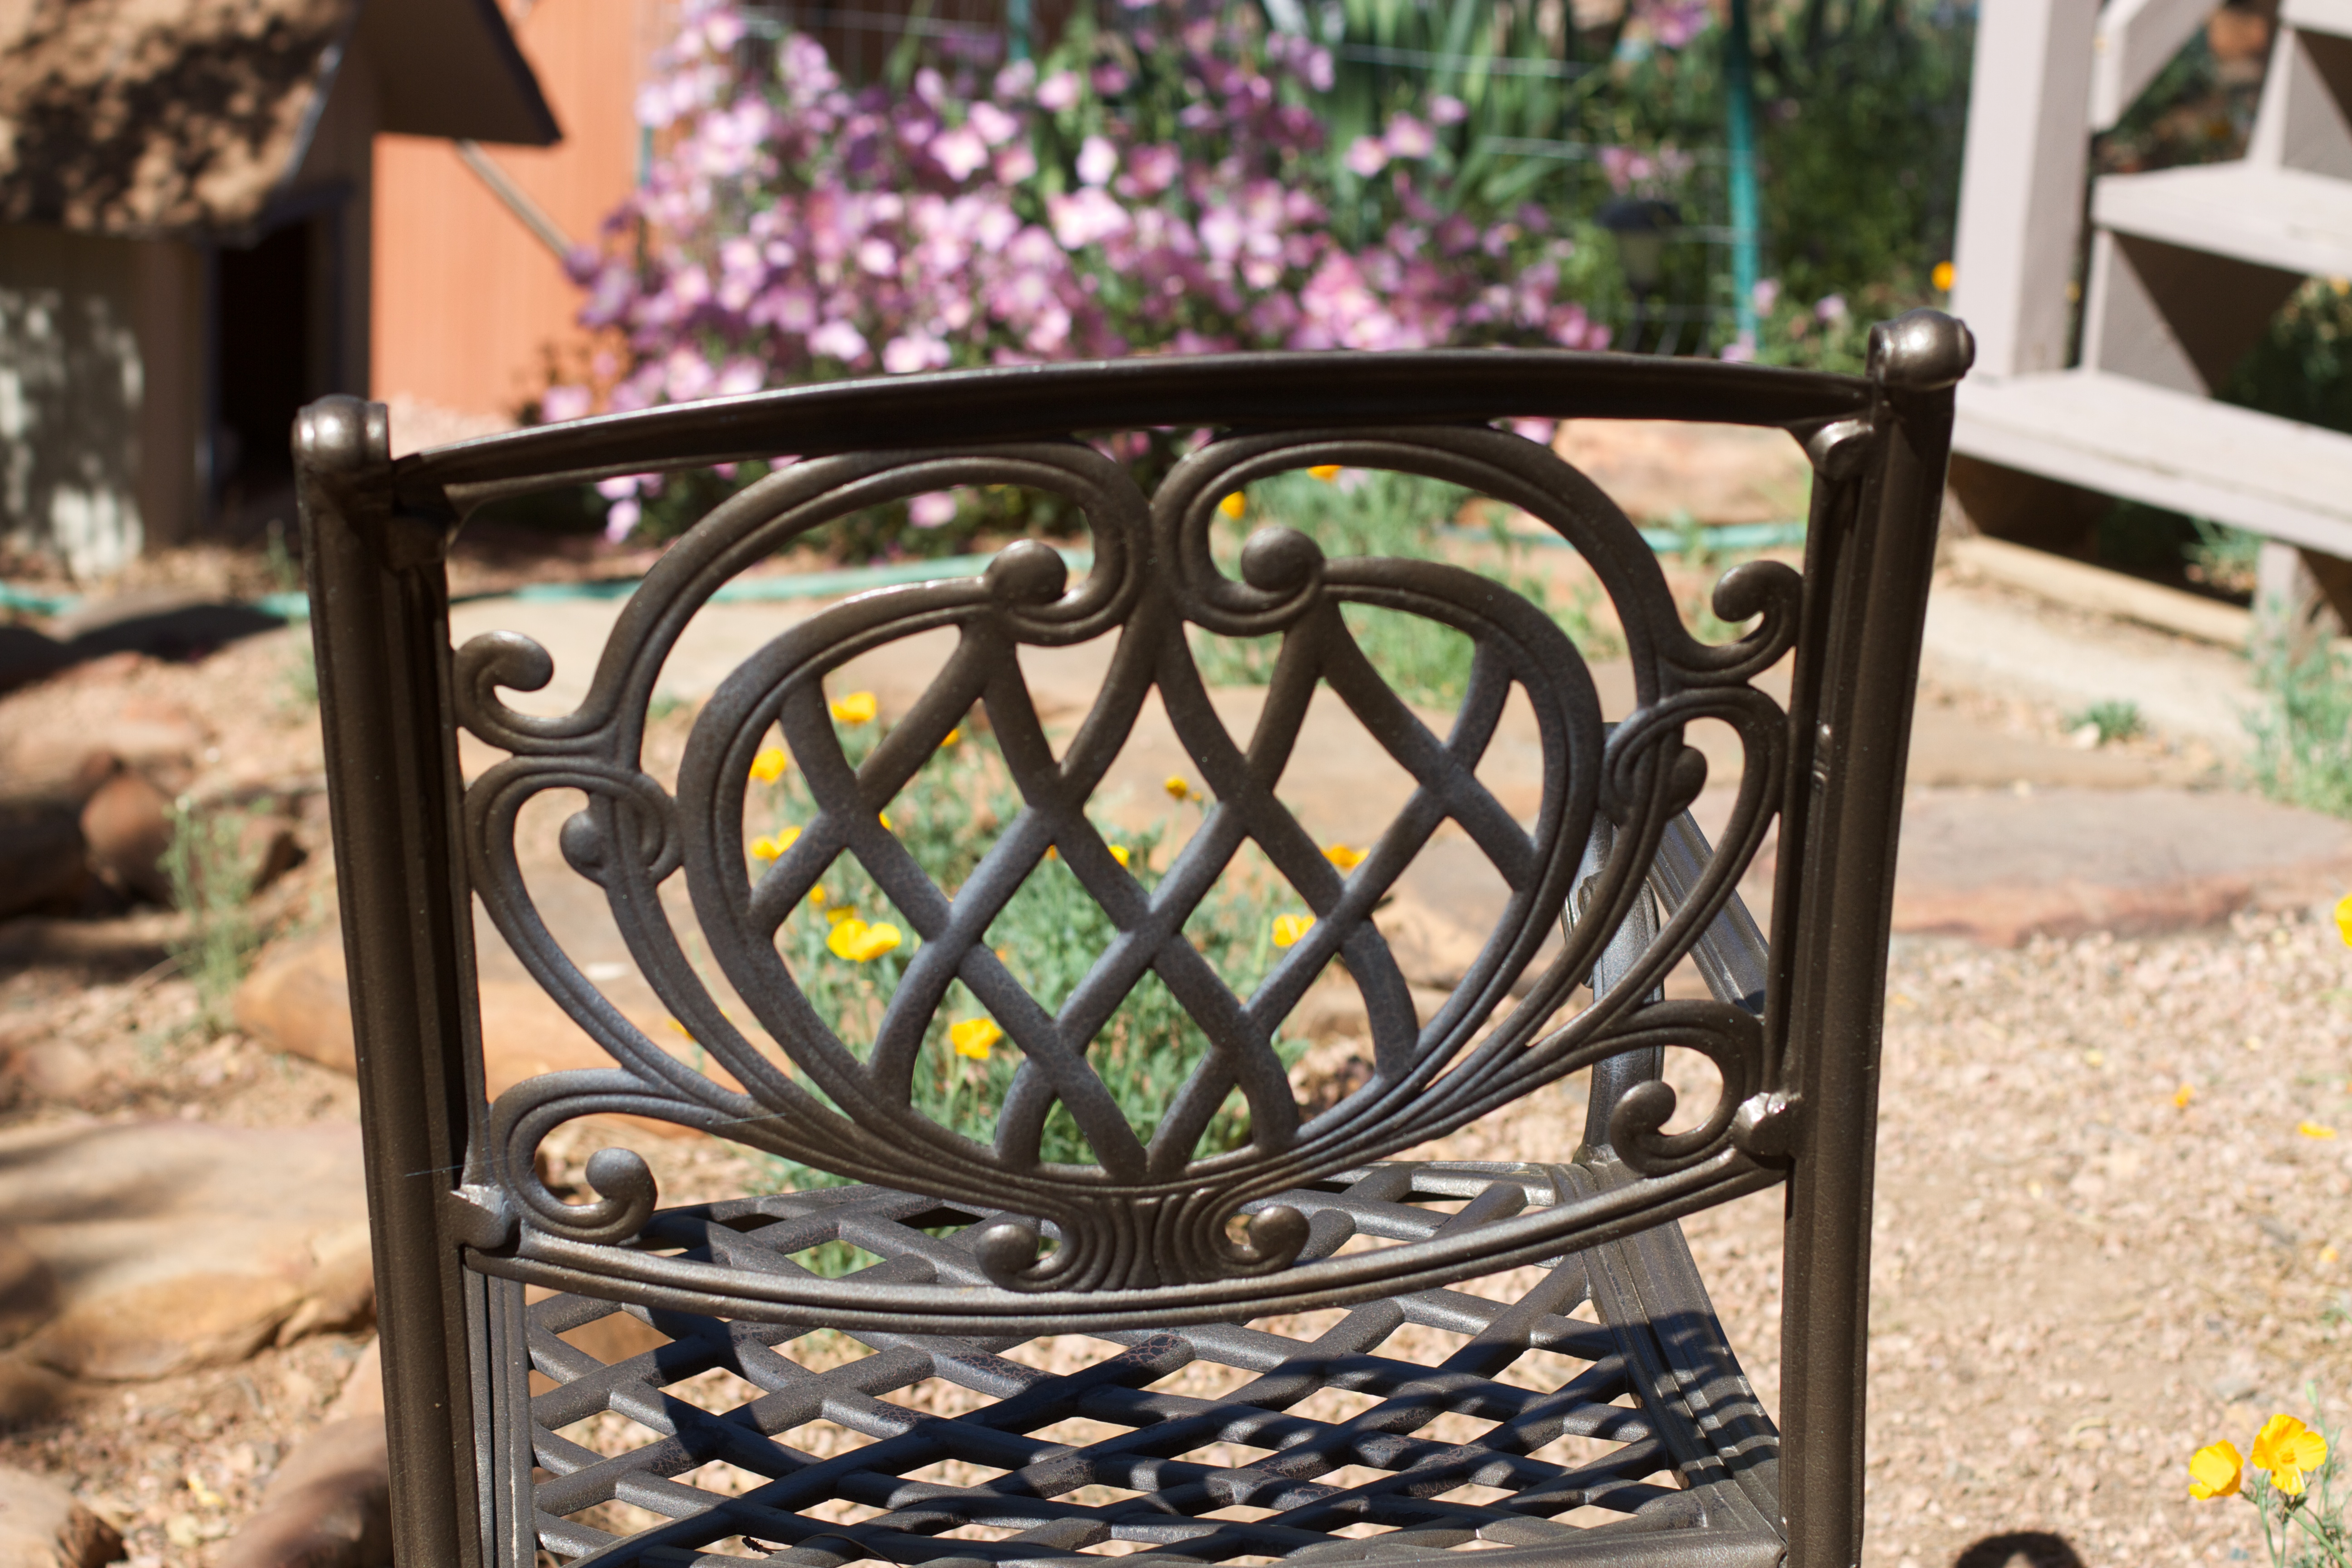
table, window, glass, lantern, metal, furniture, lighting, material, iron, man made object